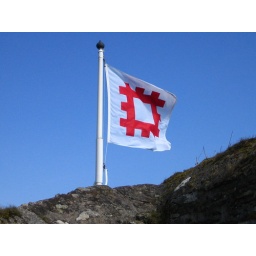
liked the flag against the blue sky